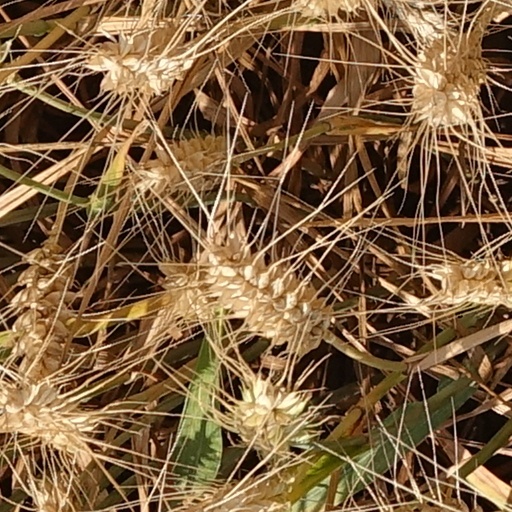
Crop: wheat